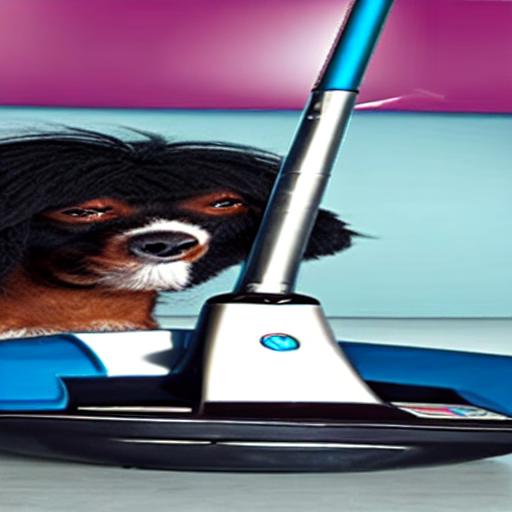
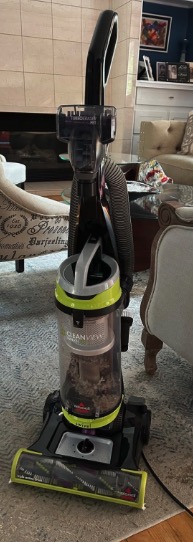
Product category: items_vacuum
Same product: no